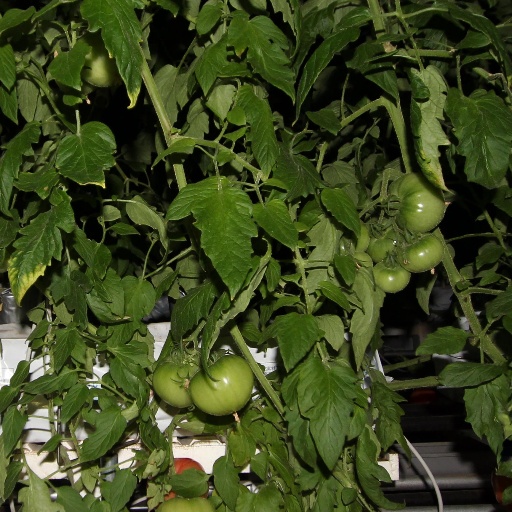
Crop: tomato